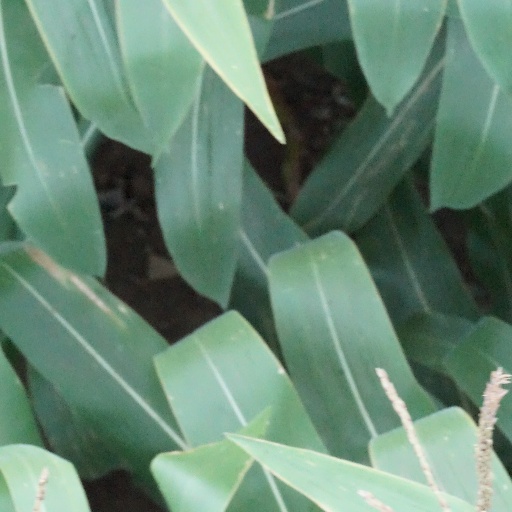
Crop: maize; corn